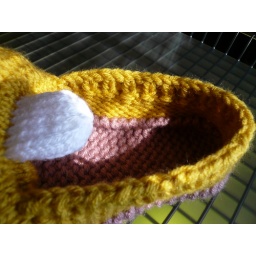
test knit for Anna Hrachovec's wonderful book Knitting MochiMochi! the clever construction is clear in the details... :)